Craig–Moffat Airport

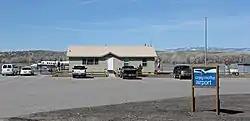
Terminal building

Craig–Moffat Airport (Craig–Moffat County Airport) is a public airport two miles southeast of Craig, in Moffat County, Colorado, United States.